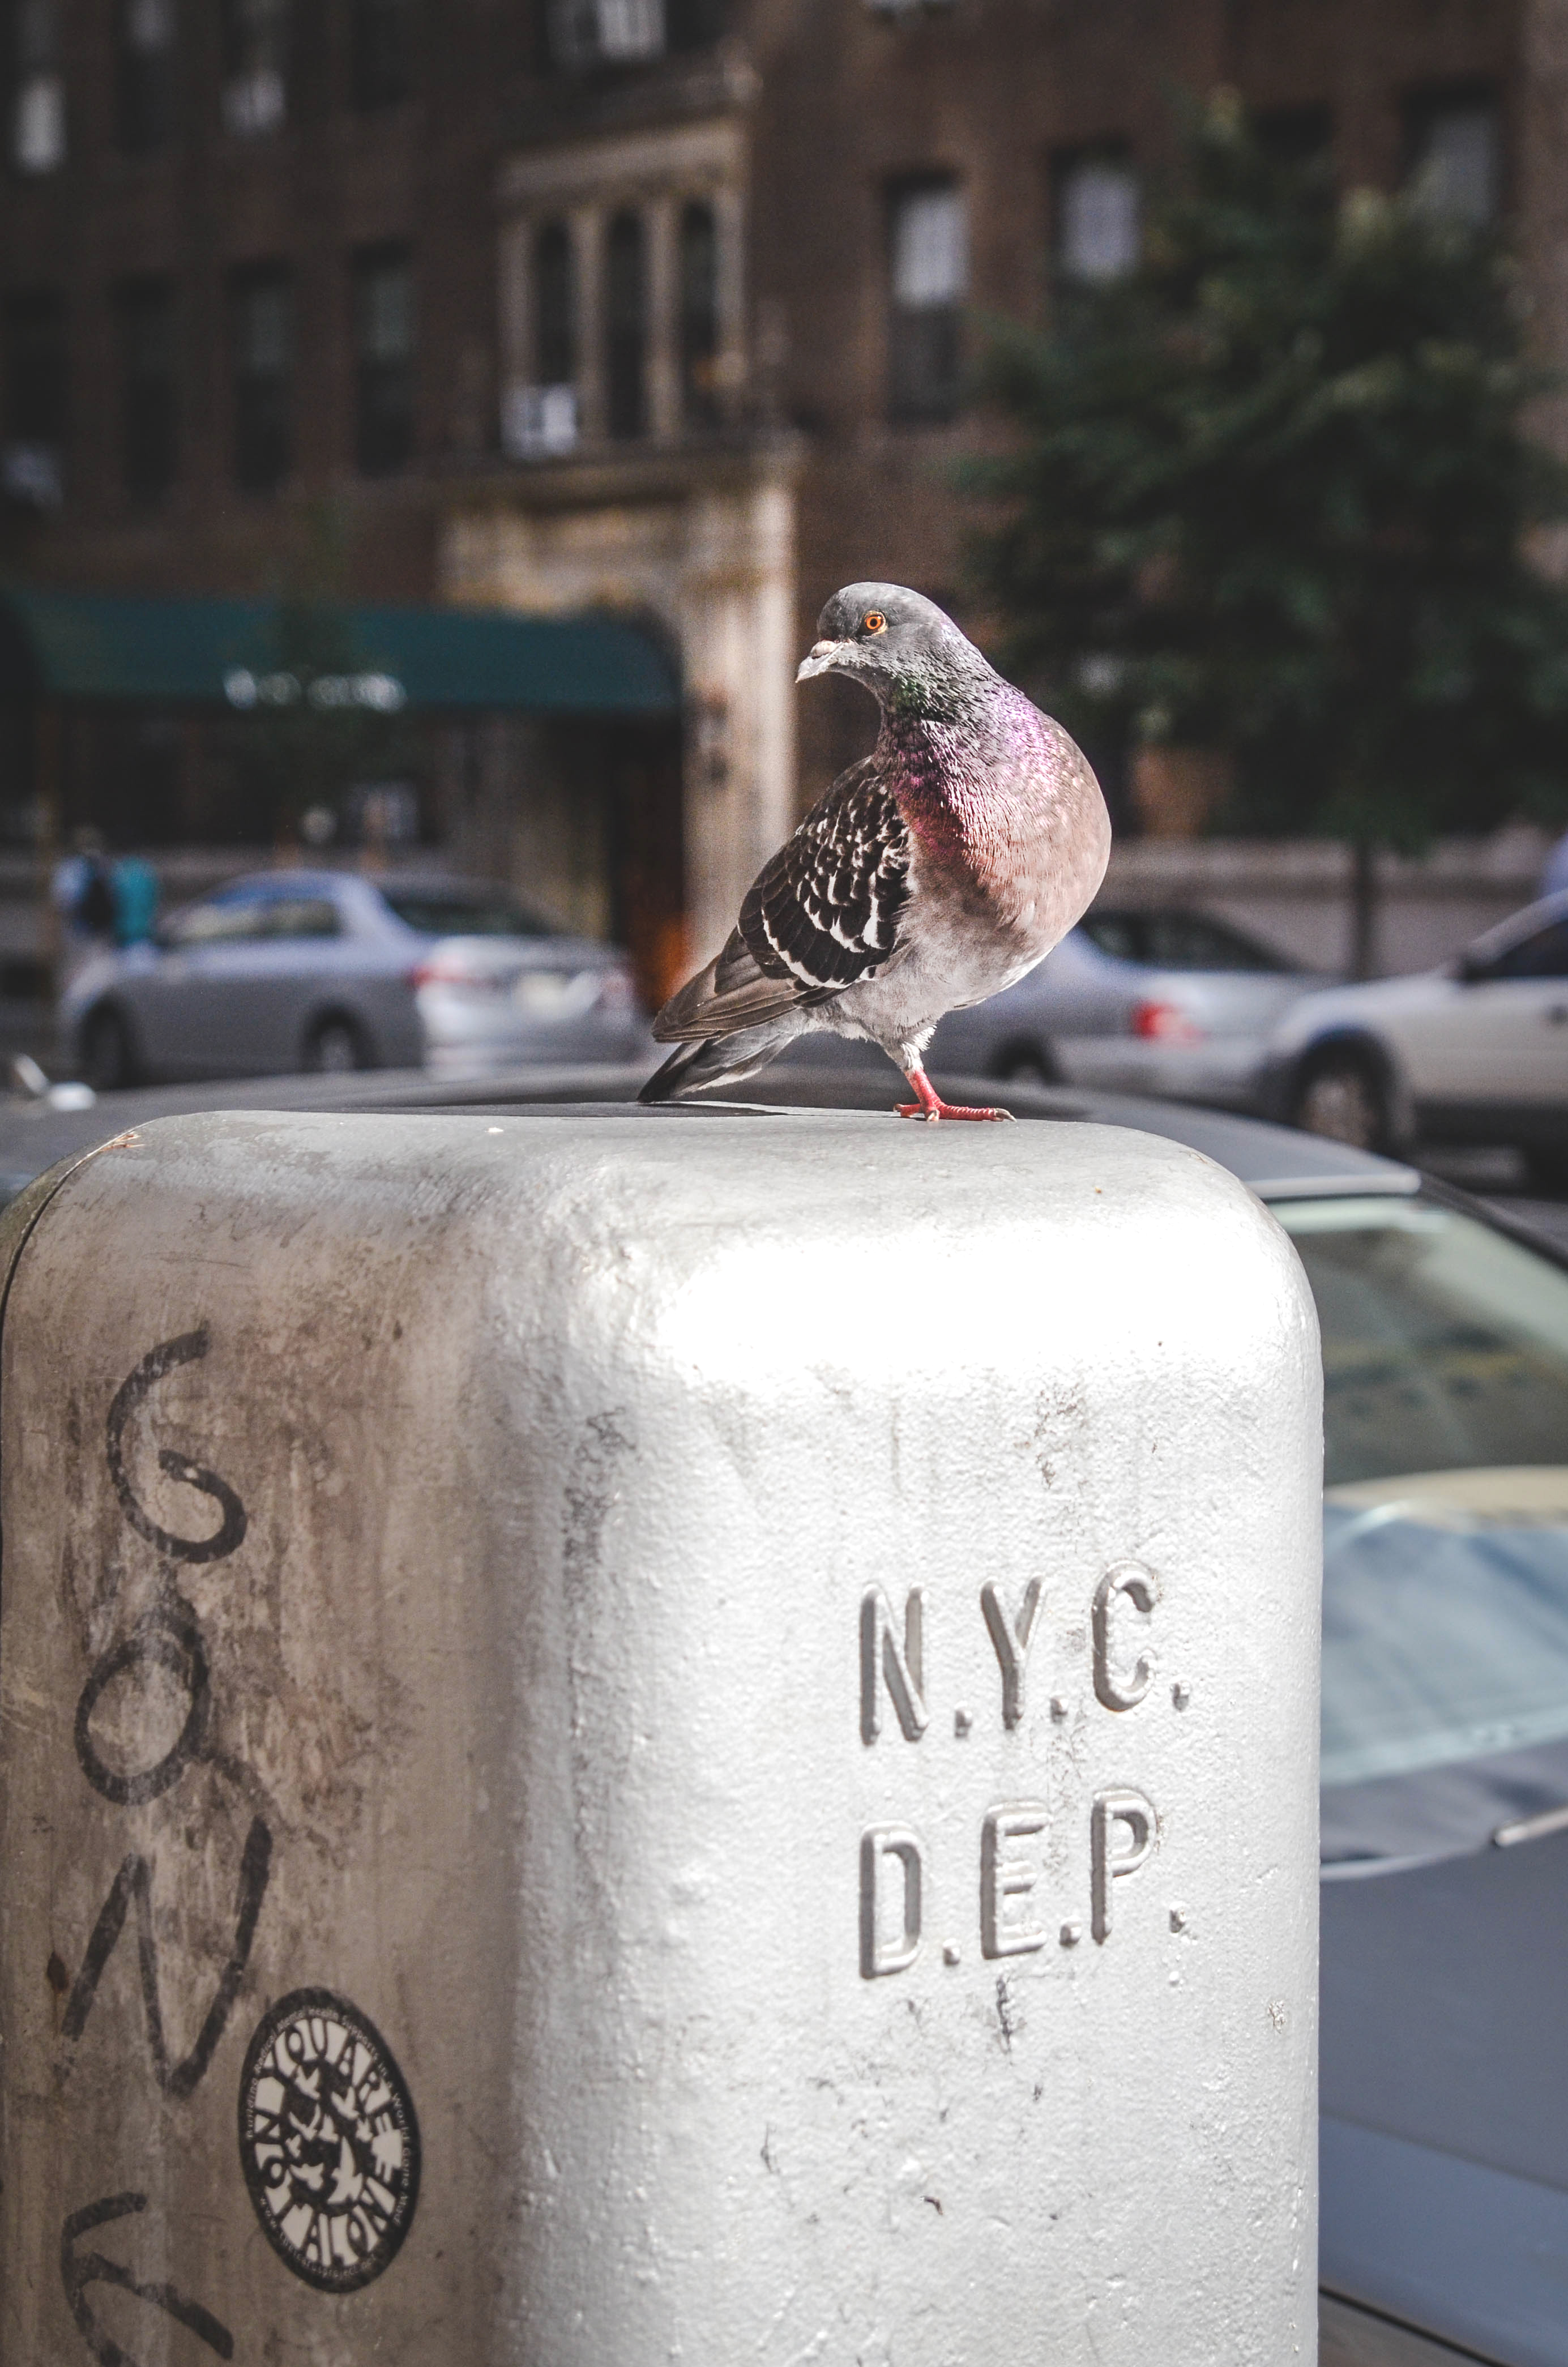
bird, road, street, building, animal, color, lighting, concrete, art, pigeon, vandalism, cars, dove, letters, perched, vehicles, N Y C